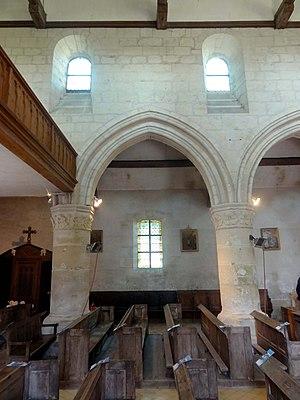
Nef, 2e travée, élévation nord.
L'église Sainte-Marguerite est une église catholique paroissiale située à Glaignes, en France. Malgré un aspect encore roman et ses fenêtres en plein cintre, elle a été bâtie en plusieurs campagnes rapprochées au début du XIIIᵉ siècle, dans le style gothique primitif. Des chapelles ont été ajoutées peu de temps après l'achèvement, au nord et au sud de la travée droite du chœur. L'église Sainte-Marguerite se signale par une construction solide ; une façade bien composée ; un clocher de facture romane, caractéristique de la région ; une belle homogénéité ; et par l'effet monumental de sa nef. Bien que construite à l'économique et conçue pour ne pas être voûtée, elle paraît élégante et élancée, et ses grandes arcades avec leurs chapiteaux de qualité sont remarquables. L'église a été classée aux monuments historiques par arrêté du 22 octobre 1913. Elle est aujourd'hui affiliée à la paroisse la vallée de l'Automne avec siège à Verberie. Les messes dominicales y sont célébrées occasionnellement le dimanche à 9 h.